Patty Hopkins

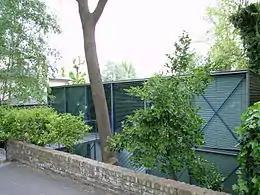
Hopkins House, Hampstead (1976)

In 1976 she set up an architectural practice Hopkins Architects with her husband. Notable is the couple's own home, which they built themselves (1976) in Hampstead, London, to be used as a flexible live-work space, an office for their business for the next eight years and a home for themselves and their three children. The house had transparent glass walls and an exposed steel frame with a lack of internal walls. Together they continued to create buildings using innovative new materials, for example using lightweight fabric for the Mound Stand at Lord's Cricket Ground (1987).